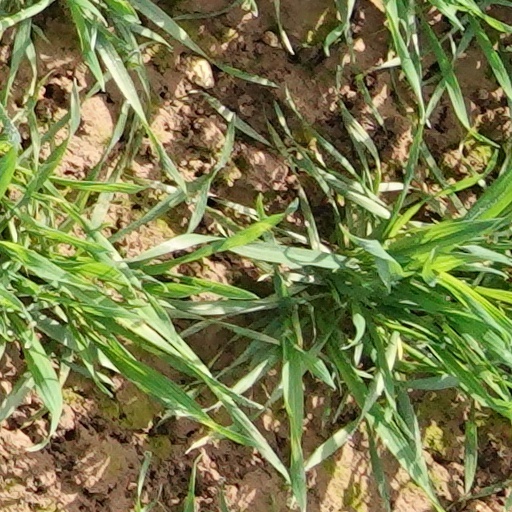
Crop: wheat